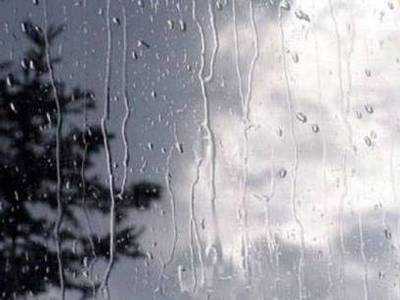
Weather: rain or strom